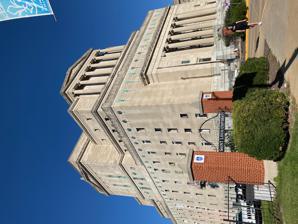
Building: New Masonic Temple (St. Louis)
Country: United States of America
Year built: 1926
New Masonic Temple at 3681 Lindell Blvd. on 10 Oct 2023 Historic site in St. Louis, Missouri New Masonic Temple Location 3681 Lindell Boulevard, St. Louis, Missouri Built 1926 The New Masonic Temple is a historic building in St. Louis, Missouri , built in 1926.  Like many other buildings built for Freemason meeting places , it shows Classical Revival architecture . Named a city landmark in 1976, the 386,000-square-foot building stands 185 feet high and encloses more than six million cubic feet. There are 14 levels: six full floors and eight mezzanines . The Temple's ground was broken in 1923 and dedicated in 1926. Created by architectural company Eames & Young with consulting architect Albert B. Groves , it features classic Greek Ionic -style exterior architecture with various styles throughout the interior. The Masonic Temple is built in three receding stages, symbolic of the three steps in Masonry. Constructed of Bedford limestone with gray granite trim, the main lobby is finished in marble; other rooms have their original wool carpet. The building has an unfinished theater with 2,200 seats. The lobby contains a 38-foot mural titled “The Origins of Freemasonry”, which was created in 1941 by African American artist Jessie Housley Holliman . Dedicated by Senator Harry S. Truman, it is the only surviving mural by the noted artist in a St. Louis public building. Then-Senator and Freemason Grand Master Harry S. Truman kept an office in the building. Charles A. Lindbergh was initiated and participated as a mason at the Temple before his renowned 1927 flight. In 1980, Escape from New York with Ernest Borgnine filmed a scene on the Temple's steps. Borgnine, a Mason, attended Masonic meetings in the building. The ground and first floors and the first-floor mezzanine have areas where the general public is admitted only on days when a meeting is held, which is currently 10 per month. The second floor contains the Eastern Star quarters. Third and fourth floors and their mezzanines were designed to house the Blue Lodges with the potential for eight Blue Lodge halls. The four halls and the fourth floor were not completed, and one area on the third floor was made into a dining room. Fifth and sixth floors were designed to house three of the York Rite organizations, which are known as the Chapter, Council, and the Commandery. Most of the building is non-sectarian, but the fifth floor features Christian symbolism. The fifth level hall is 100’ long, 75’ wide and 48’ high. See also Moolah Temple of the Mystic Shrine , at 3821 Lindell Boulevard, completed in 1912 Scottish Rite Cathedral (St. Louis) , at 3627 Lindell Boulevard, completed in 1924 References